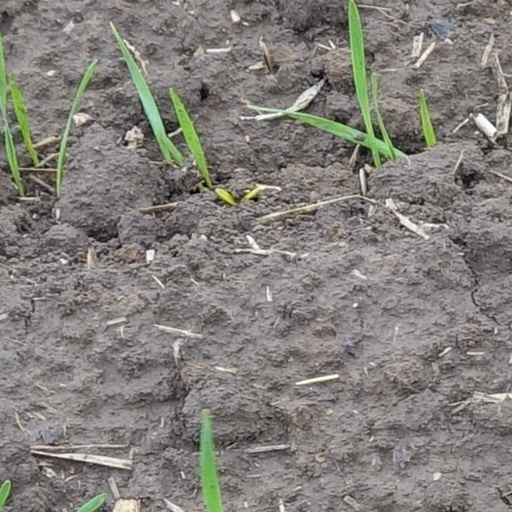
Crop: wheat